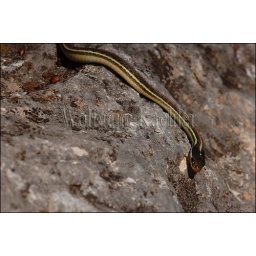
Usa, texas, hill country near hunt, western ribbon snake, garter snake, on rock